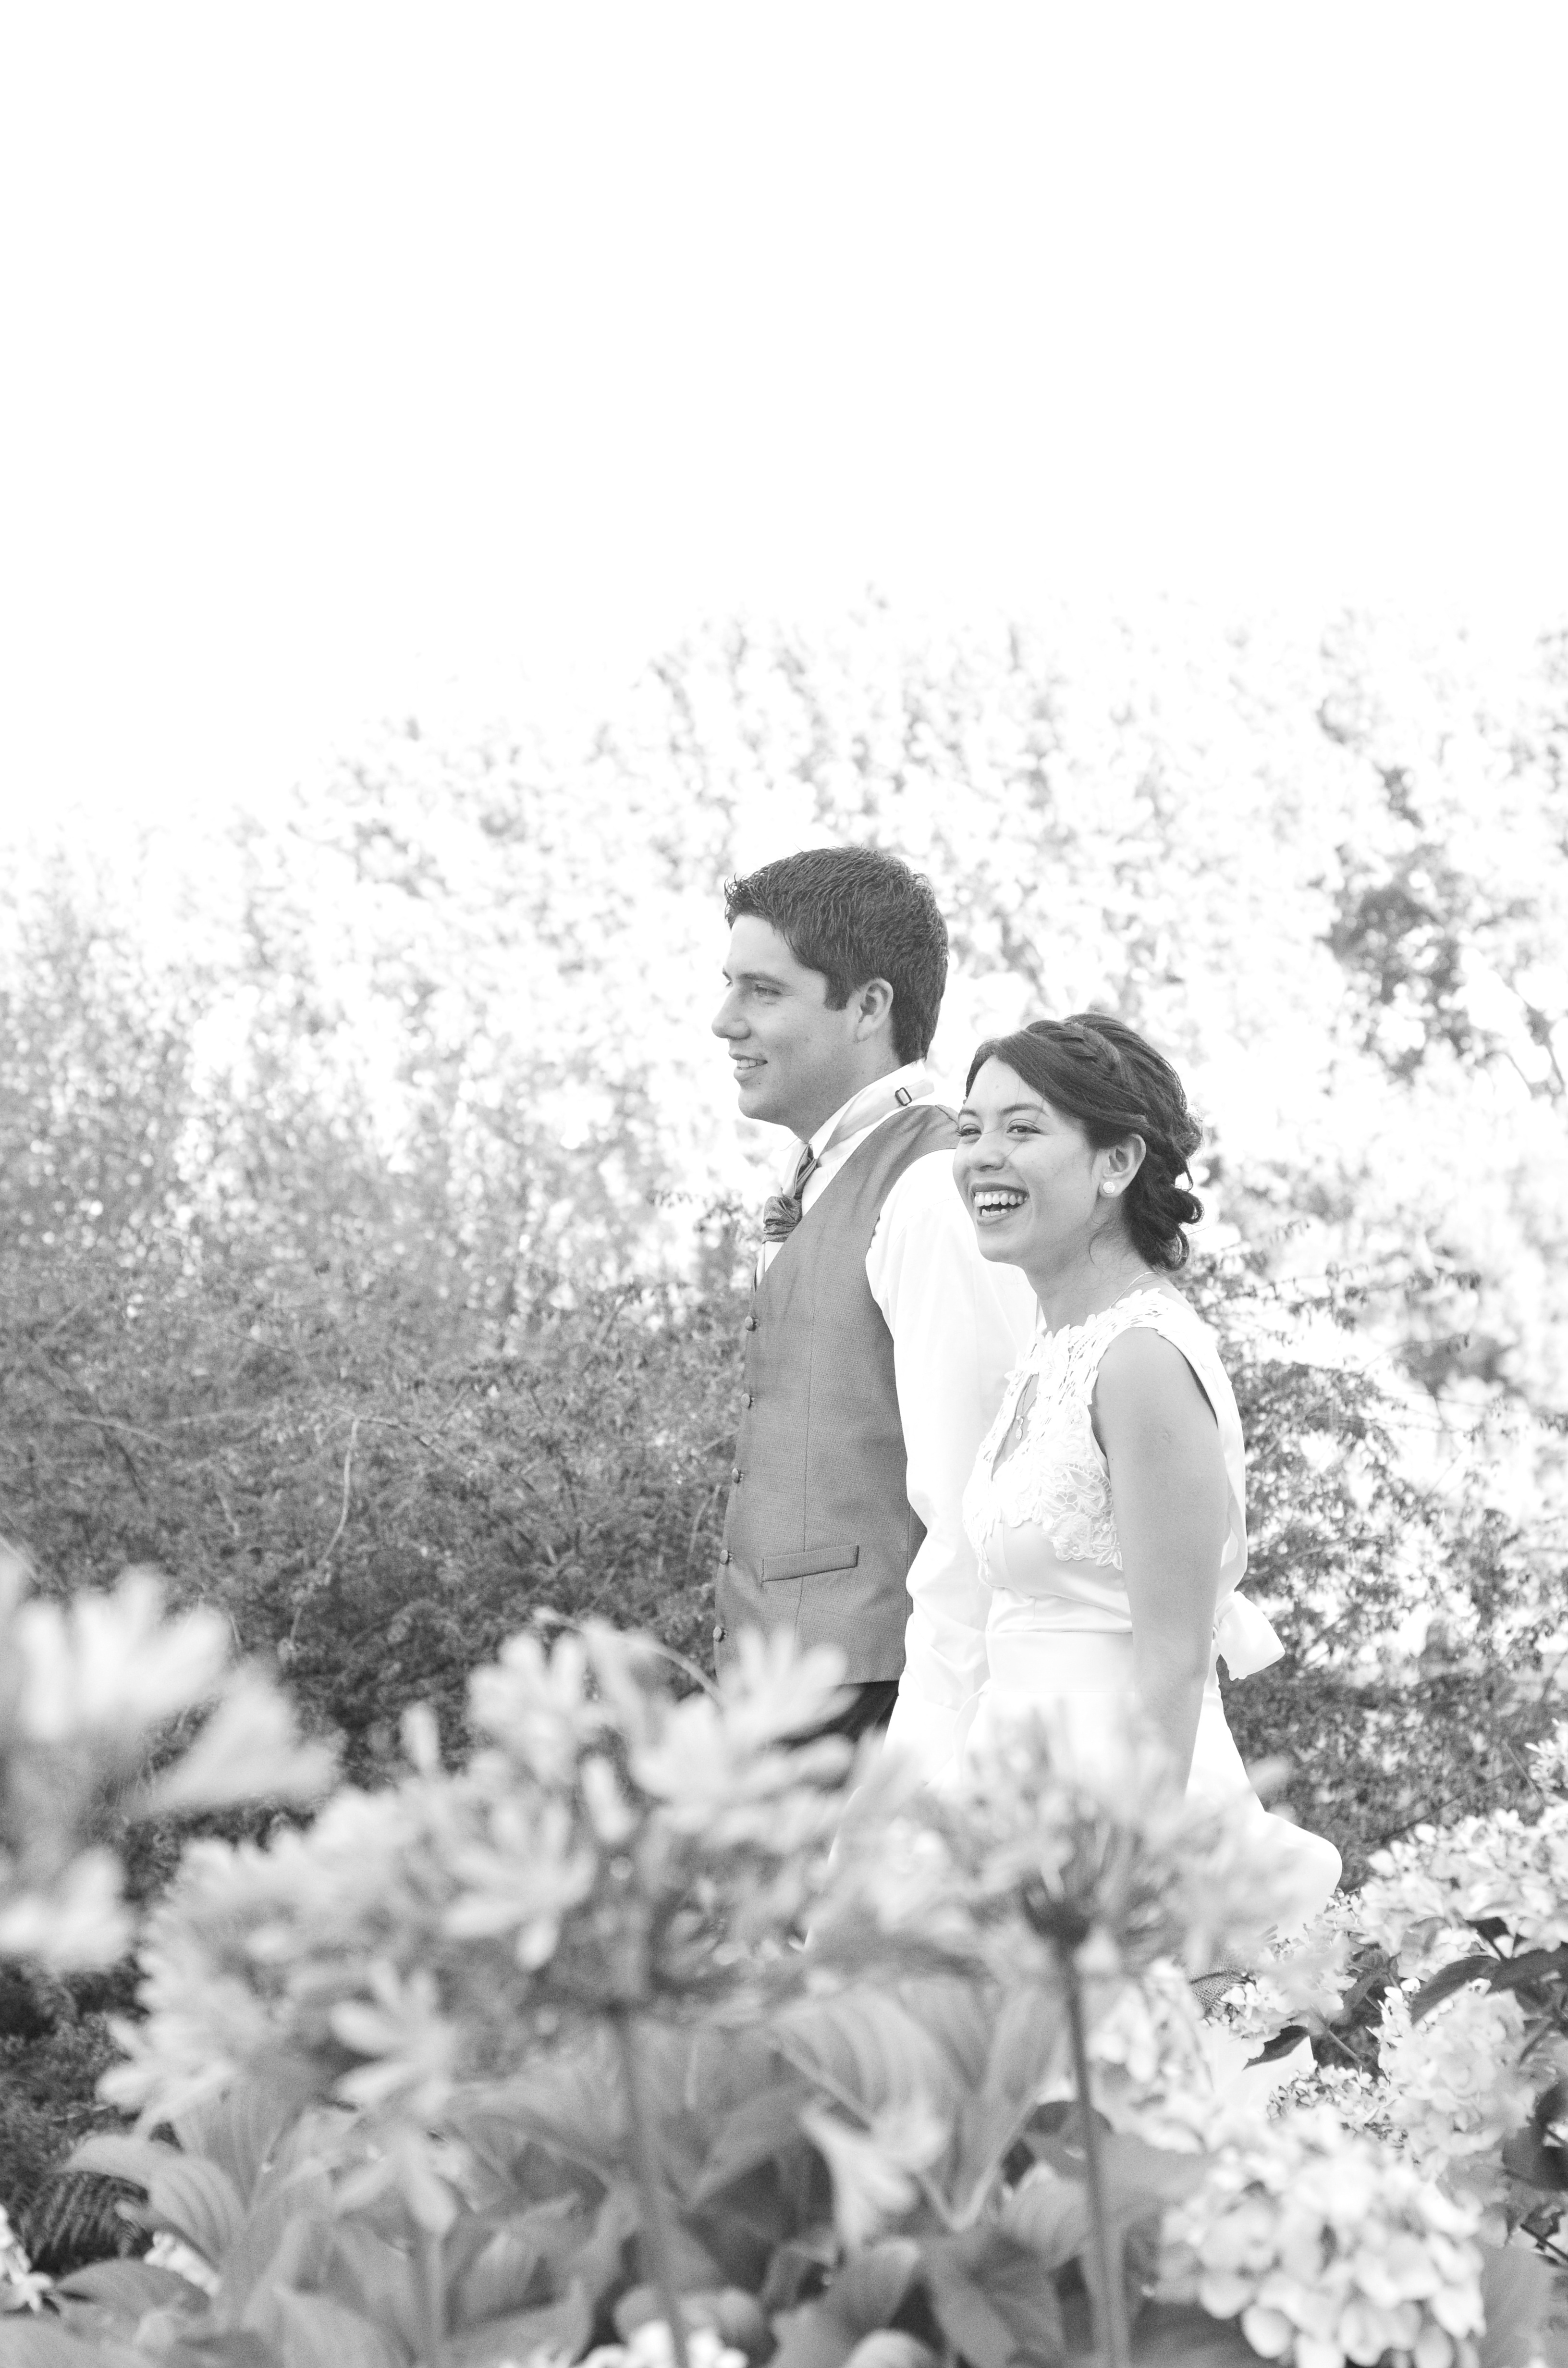
man, person, black and white, woman, photography, male, romance, monochrome, wedding dress, bride, groom, ceremony, photograph, gown, interaction, monochrome photography, bridal clothing